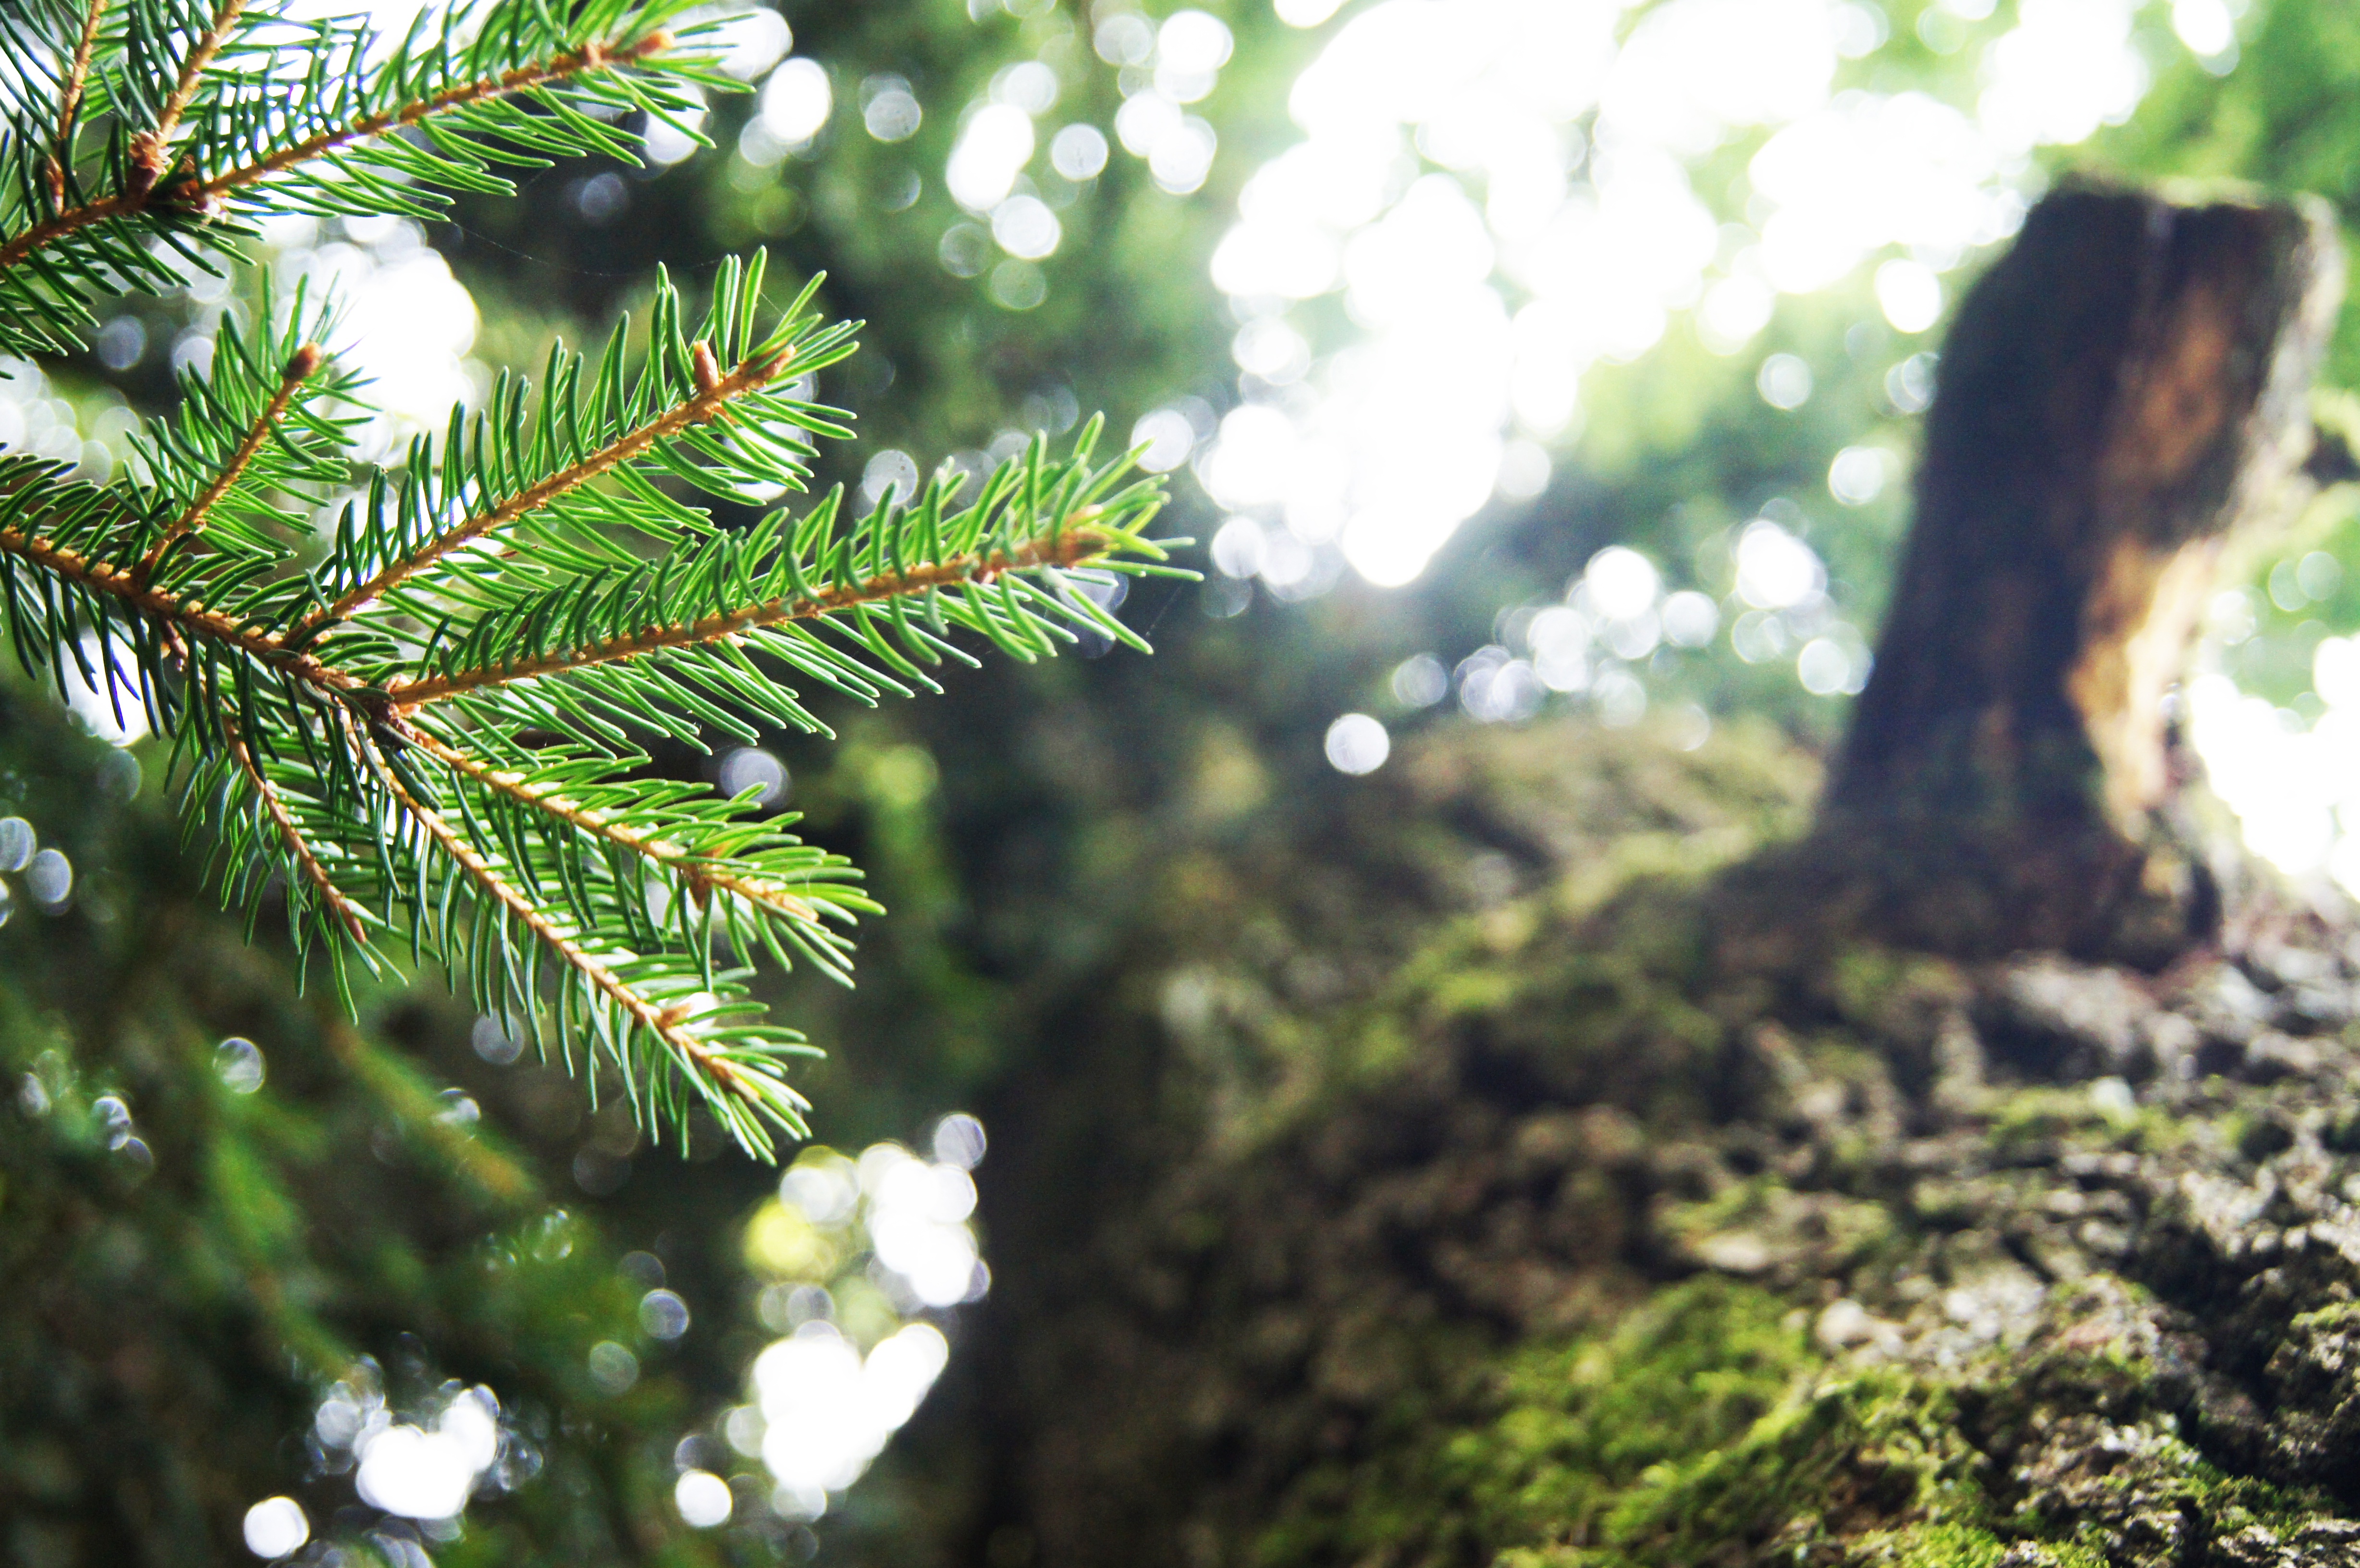
tree, nature, forest, branch, plant, wood, leaf, flower, bark, green, jungle, macro, evergreen, botany, fir, flora, christmas tree, fauna, conifer, tribe, spruce, shrub, rainforest, woodland, ecosystem, woody plant, temperate coniferous forest, land plant